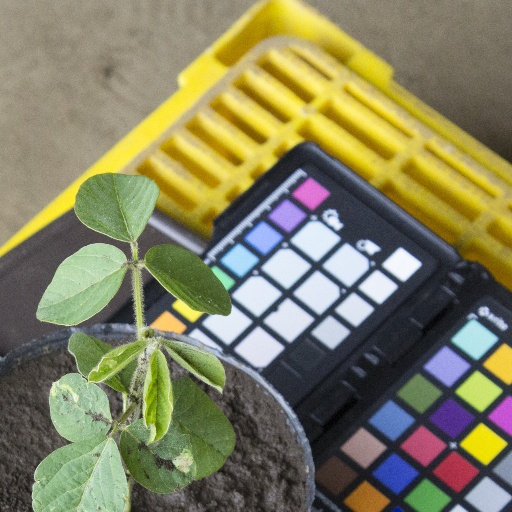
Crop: soybean